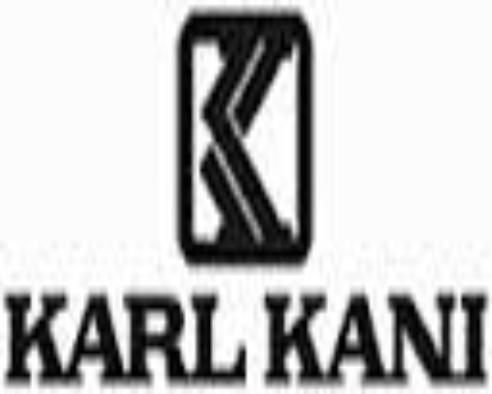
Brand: Karl Kani-1
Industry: Clothes